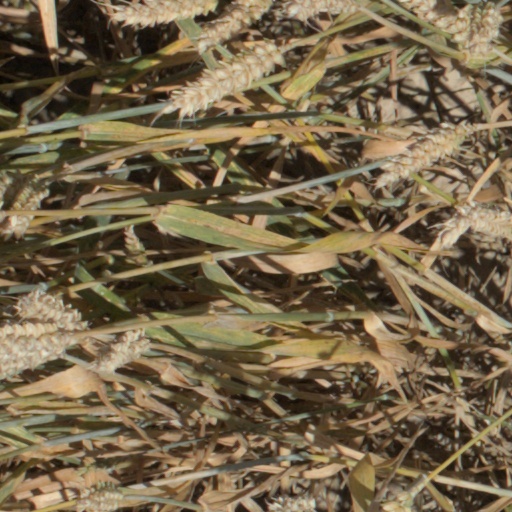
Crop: wheat